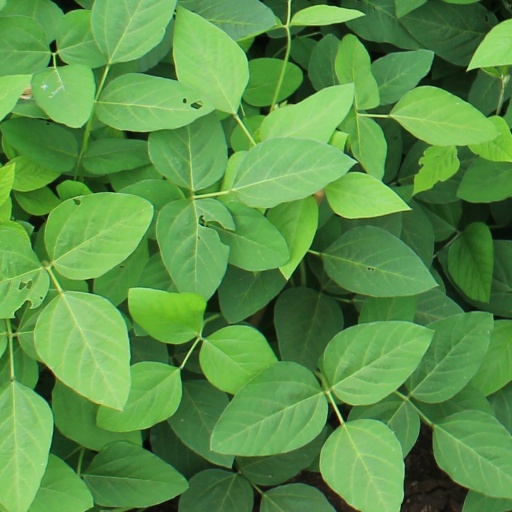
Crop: soybean